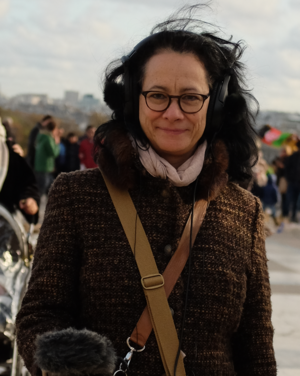
Chantal Dumas est une artiste sonore québécoise. Depuis 1993, elle conçoit des œuvres narratives destinées à la radio, des installations interactives ou non, des designs sonores et compose. Adepte du field recording, elle collecte les sons à même son environnement, puis les utilise dans ses compositions.